Abdul Sattar Abu Risha

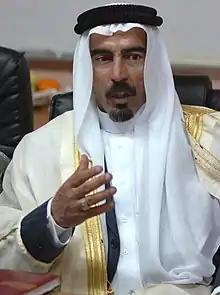

Abdul Sattar Abu Risha – Sheikh Abdul Sattar Eftikhan al-Rishawi الشيخ عبد الستار افتيخان الريشاوي – (born 1972 – 13 September 2007) was a high-profile Iraqi tribal sheikh of the Abu-Risha tribe. He was the leader of an alliance of Iraqi Sunni Arab tribes that opposed al-Qaeda in Iraq.